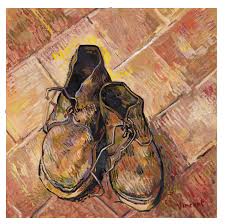
Waste category: shoes